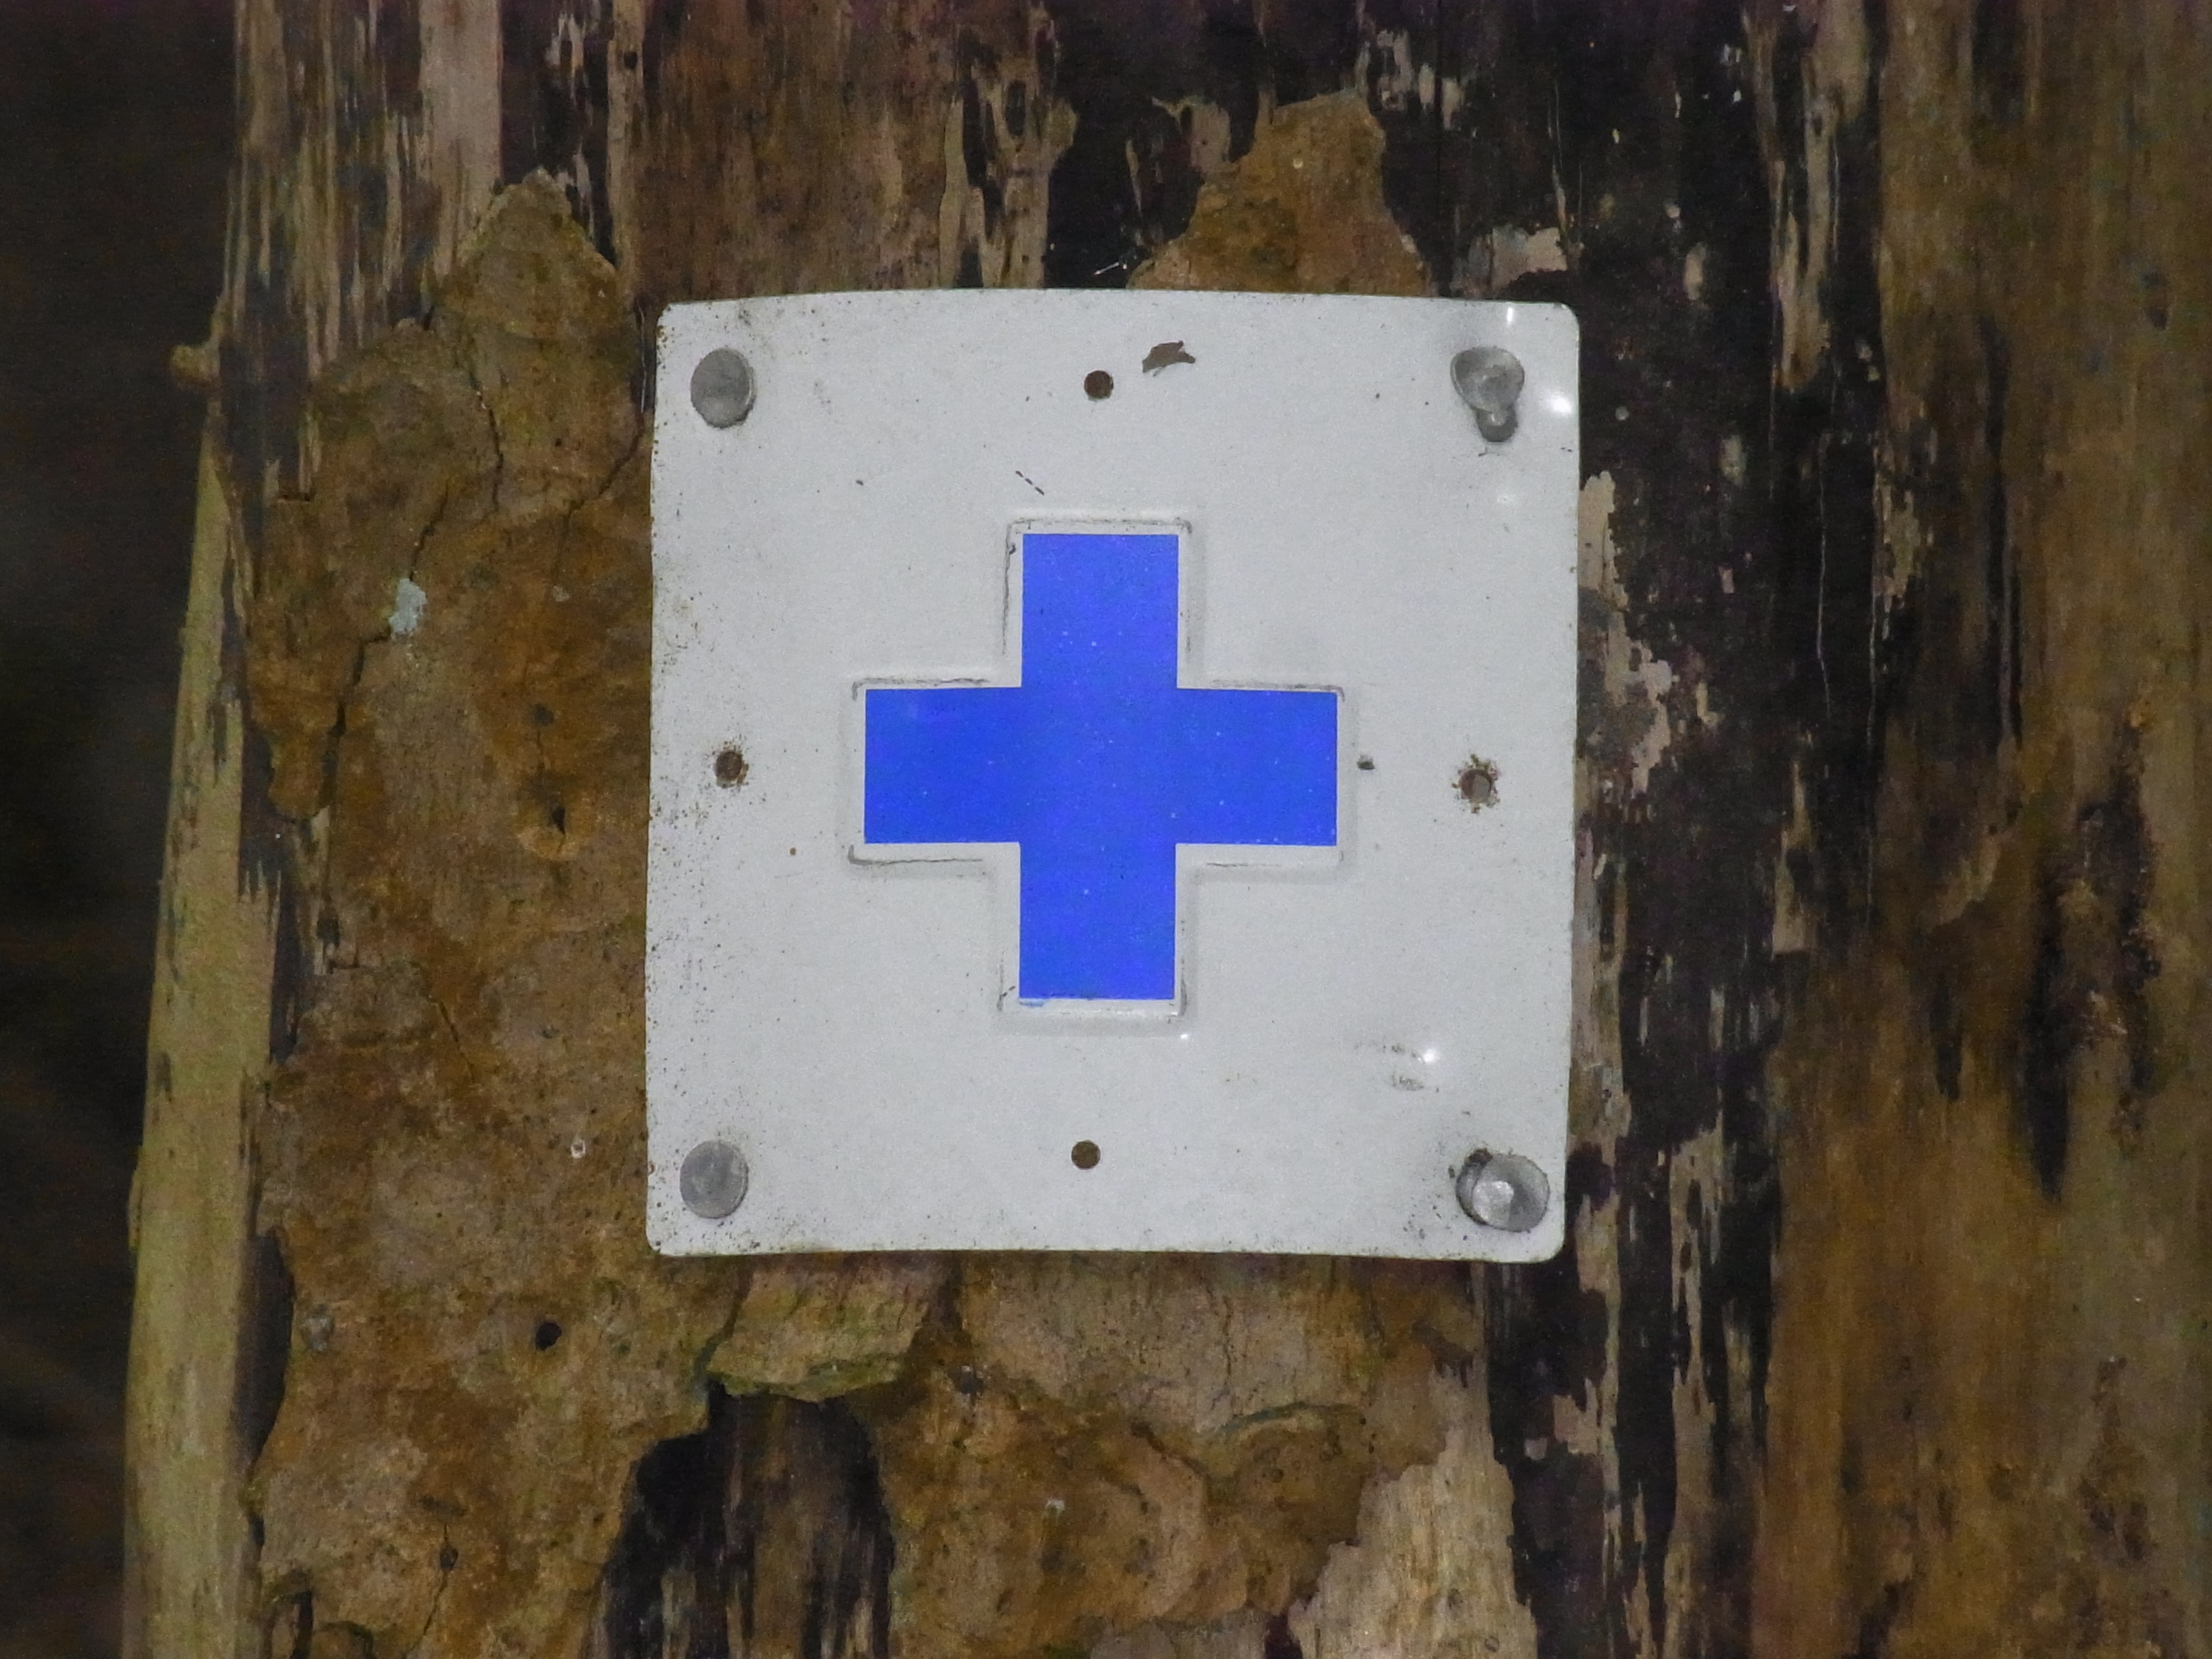
wood, hiking, trail, number, wall, blue, cross, orientation, indicator